Damenklub Violetta

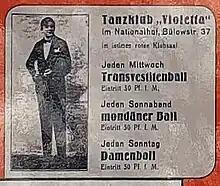
An advertisement for Damenclub Violetta, showing Lotte Hahm

The Damenklub Violetta ("Ladies' Club Violetta", founded after 1926–1933) was one of the largest and most popular of numerous lesbian nightclubs and dance halls that existed in Berlin during Germany's Weimar Republic, with 400 regular members. It was owned and managed by Lotte Hahm.